Rebecca Clarke (composer)

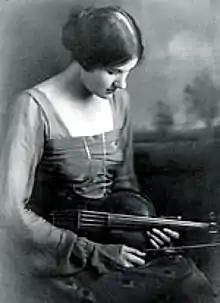
Clarke with a viola in 1919

Rebecca Helferich Clarke (27 August 1886 – 13 October 1979) was a British classical composer and violist. Internationally renowned as a viola virtuoso, she also became one of the first female professional orchestral players in London.